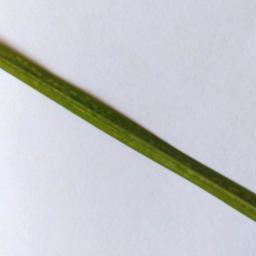
Label: Rice___Healthy